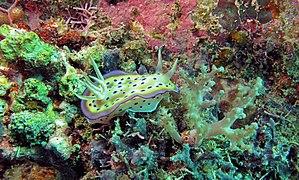
Le Goniobranchus kuniei ou doris de Kunié est un nudibranche de la famille des chromodorididés.